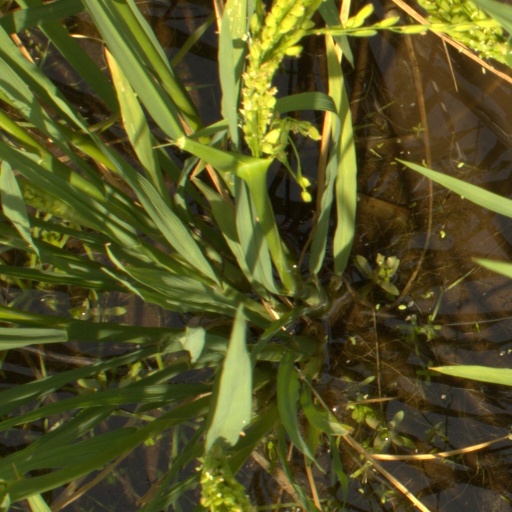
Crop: rice